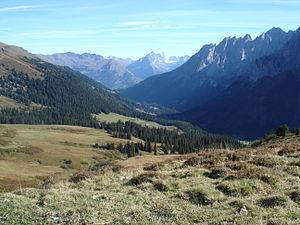
La Reichenbachtal est une vallée de montagne située dans la commune de Schattenhalb, dans l’Oberland bernois, au-dessus de Meiringen à environ 1 350 m d’altitude.